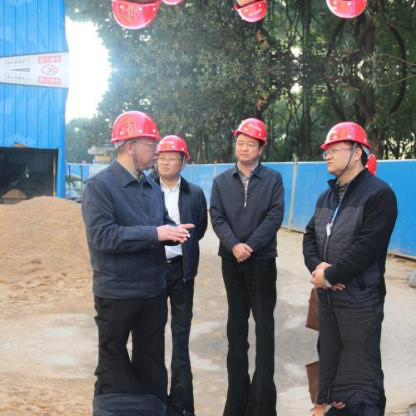
Objects in the image:
label: helmet
label: helmet
label: helmet
label: helmet
label: helmet
label: helmet
label: helmet